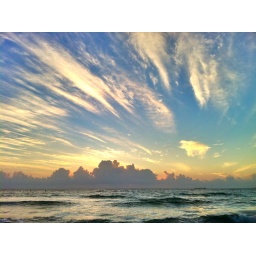
THe morning sky above the ocean before dawn.